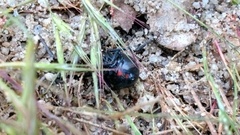
Species: Lactrodectus_hesperus